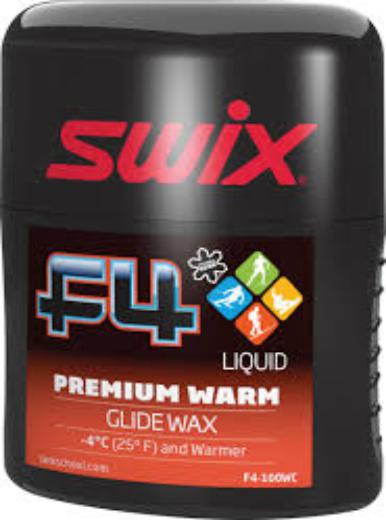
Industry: Sports